United States Strike Command

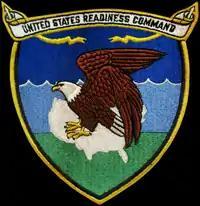
Seal of United States Readiness Command

STRICOM was redesignated United States Readiness Command (REDCOM) in 1972. Essentially, the change was nothing more than a redesignation, except that the command was divested of its MEAFSA responsibilities. The redesignated command's missions included integrating, training, and providing CONUS-based general purpose forces, as well as planning and providing joint task force headquarters and forces for operations in areas not assigned to other unified commands. In 1979, the national command authorities ordered the CINC of REDCOM (CINCRED) to establish the Rapid Deployment Joint Task Force (RDJTF) headquarters as a separate subordinate command within REDCOM. That same year, General Volney F. Warner took command of REDCOM, and held command until 1981. The Rapid Deployment Joint Task Force became an independent unified command in 1983 as United States Central Command (USCENTCOM).